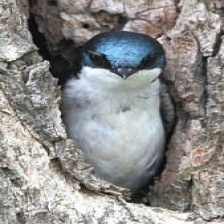
Species: TREE SWALLOW
Scientific name: TACHYCINETA BICOLOR